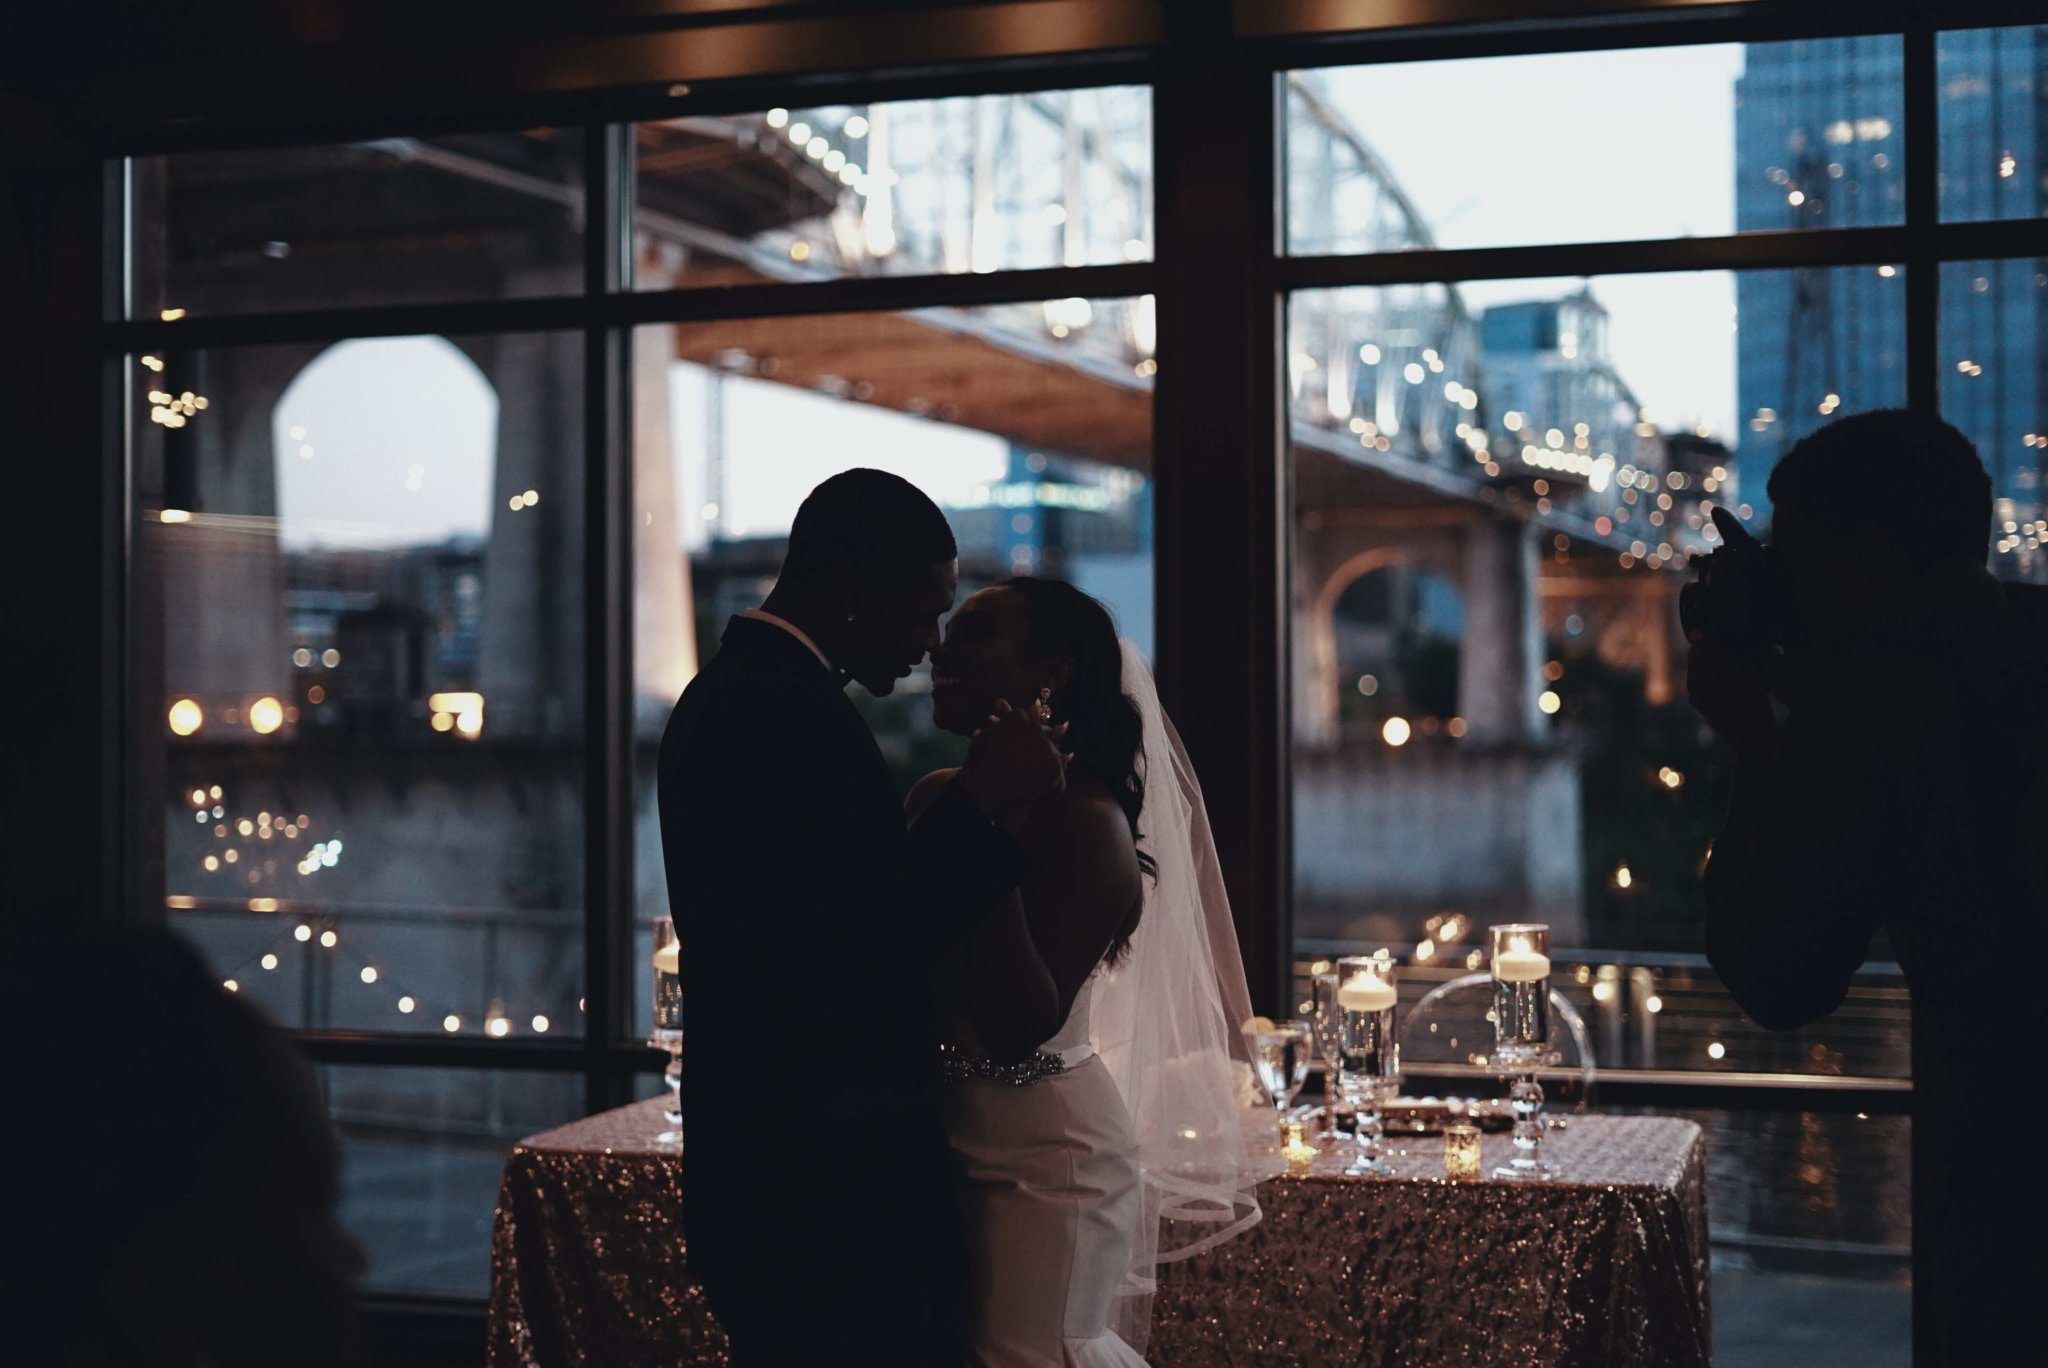
photograph, snapshot, restaurant, window, photography, room, architecture, ceremony, wedding, glass, city